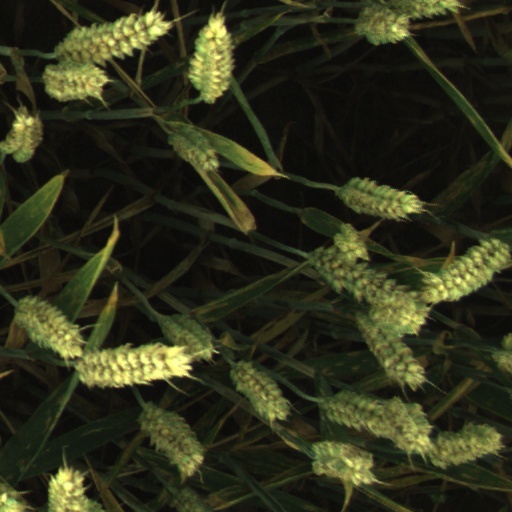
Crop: wheat